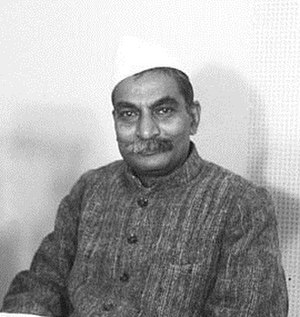
Rajendra Prasad
Rajendra Prasad var den første præsident i Republikken Indien fra 1950 til 1962. Han var uafhængighedsaktivist og arbejdede som leder af Det Indiske Kongresparti.